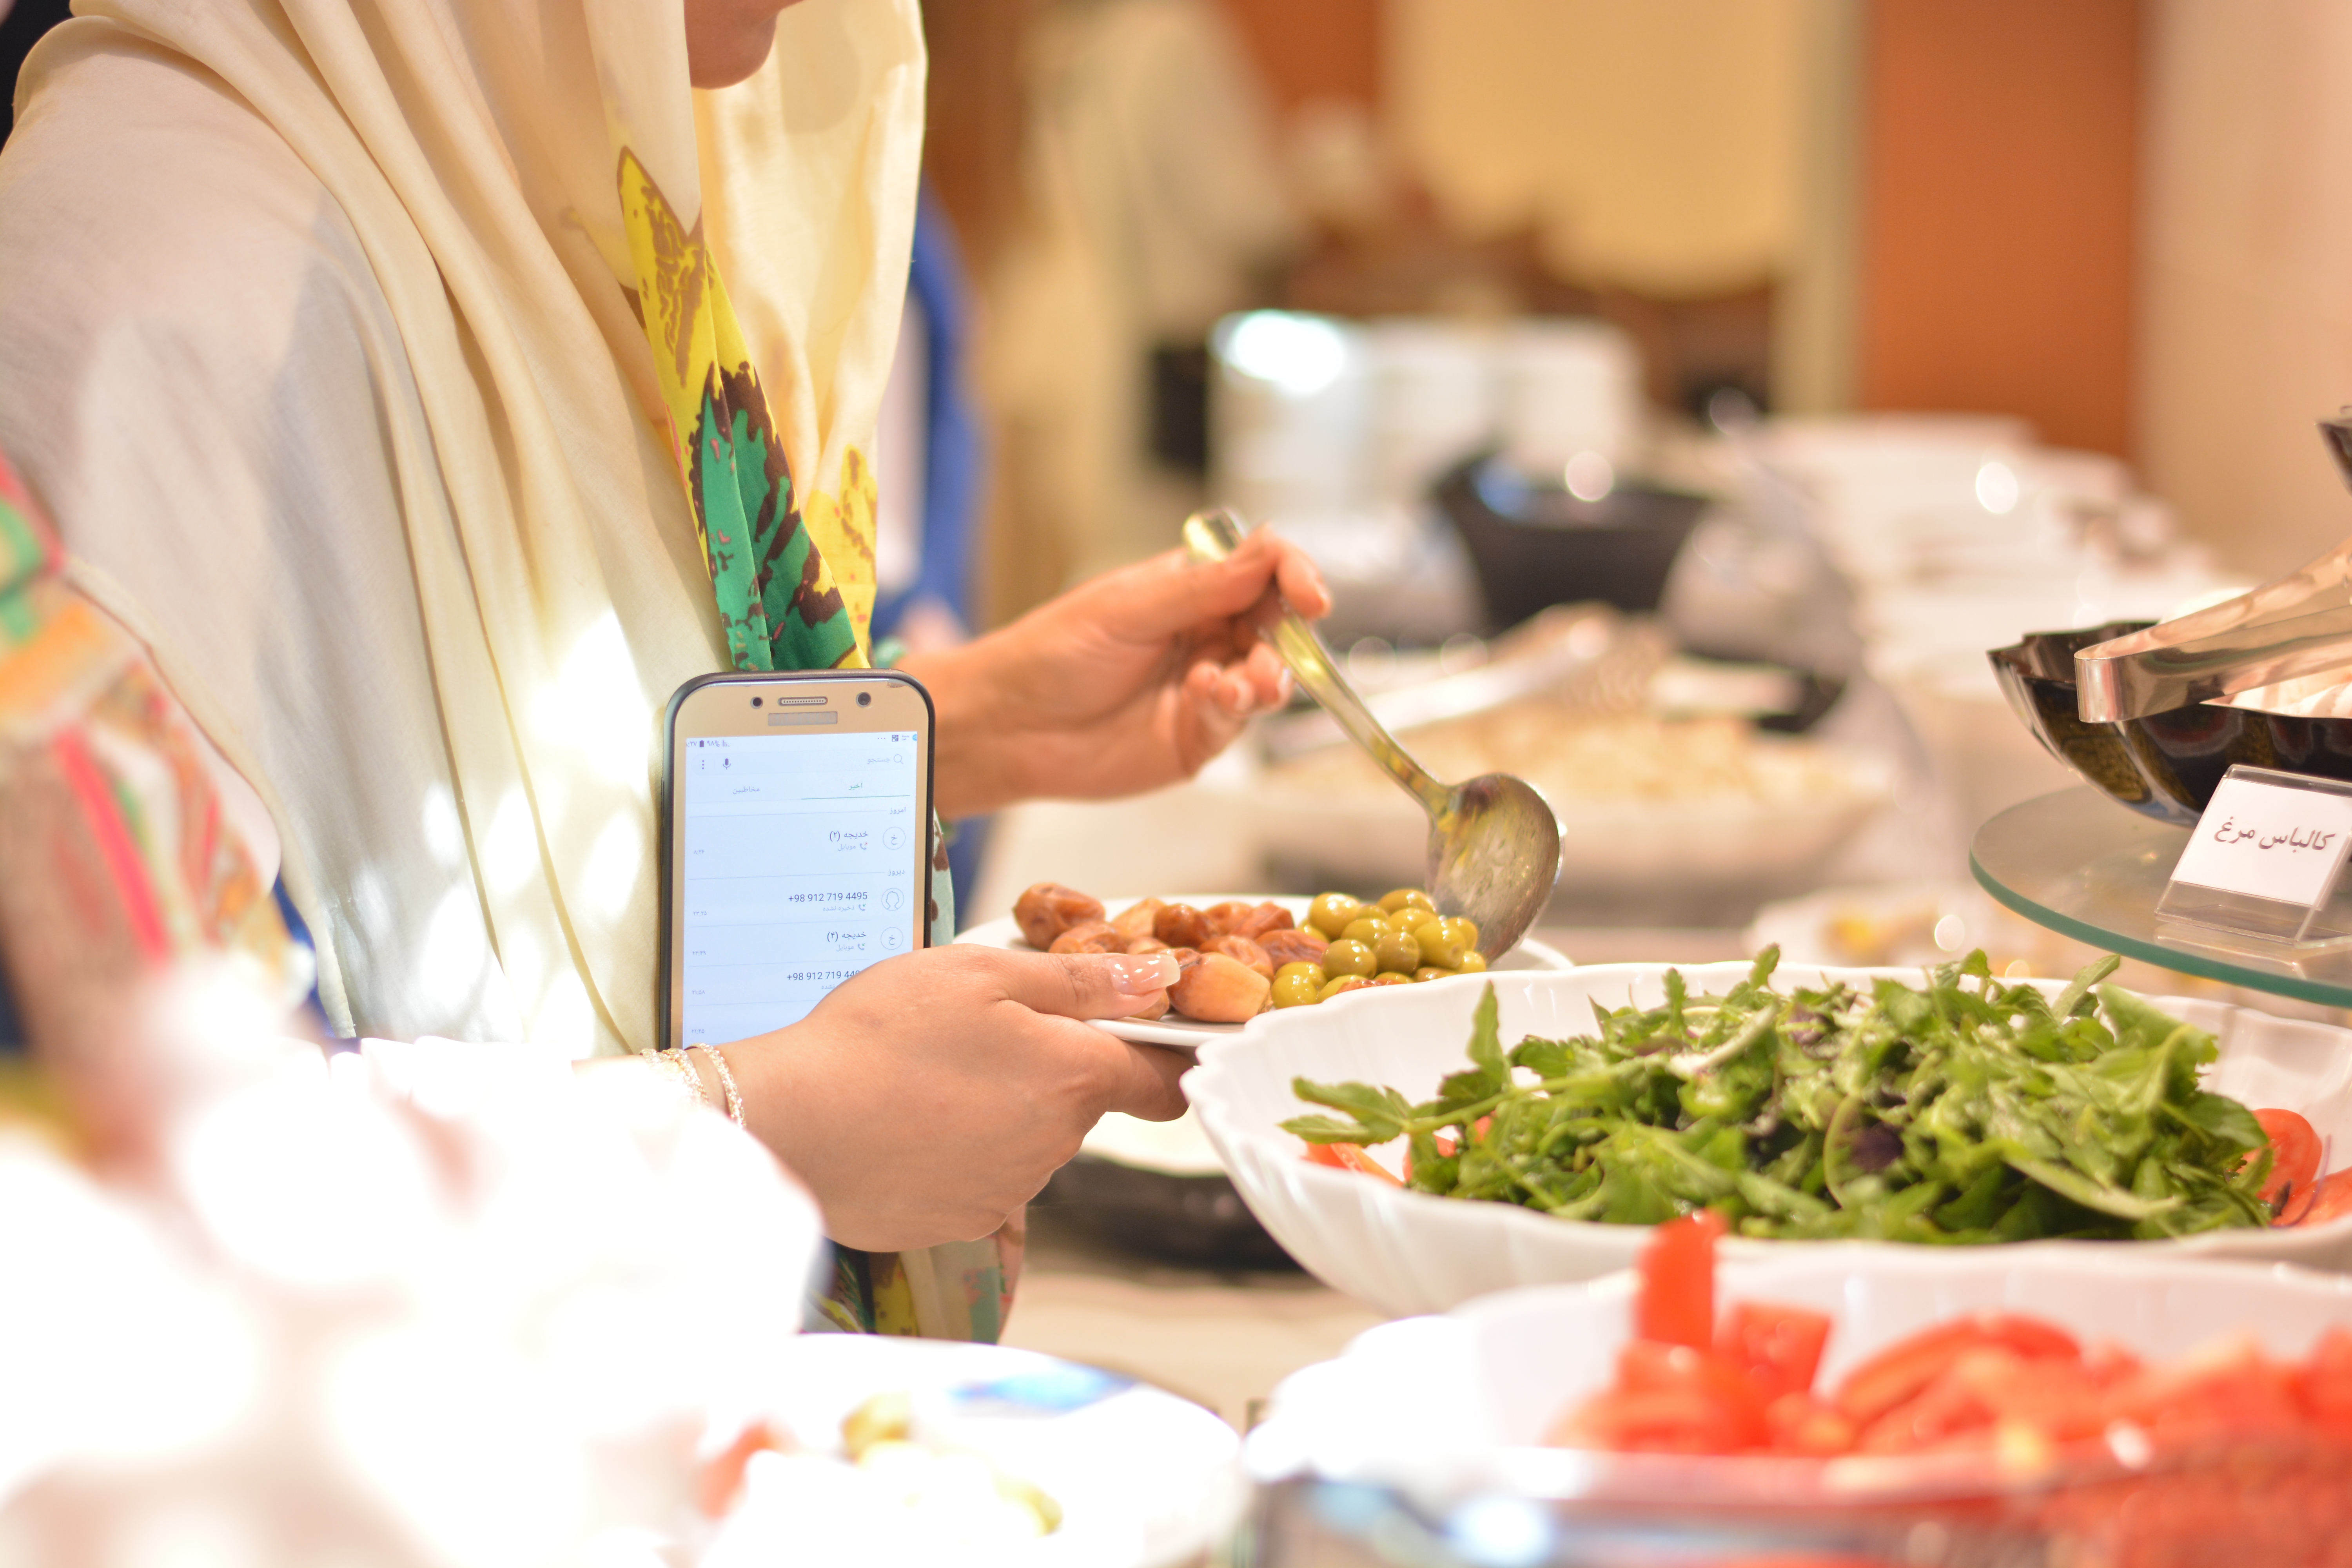
hotel, meal, food, lunch, brunch, dish, cuisine, eating, la carte food, supper, vegetarian food, dinner, culinary art, recipe, restaurant, finger food, side dish, vegetable